2022 Dallas air show mid-air collision

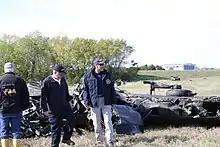
FAA and NTSB personnel at the crash site.

The collision occurred at 1:22p.m. local time at the Dallas Executive Airport during a Wings Over Dallas air show organized by the Commemorative Air Force, a non-profit organization whose goal is to preserve historic aircraft. The air show, hosted over a commemorative Veteran's Day weekend, had drawn more than 4,000 spectators. Both aircraft were typically piloted by highly trained volunteers, in many cases retired professional pilots. "Texas Raiders" was the lead aircraft of a five-bomber formation, and the P-63F was the third aircraft of a three-fighter formation.